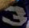
Number: 3